St Ives, Cornwall

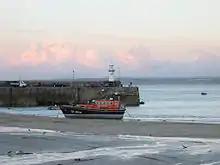
The harbour and the lifeboat

St Ives railway station is linked to the Paddington to Penzance main rail route via the St Ives branch line which runs frequent services from St Erth. The line was opened in 1877 by the St Ives branch railway, but became part of the Great Western Railway in 1878. Before 2019, the park & ride facility for visitors to St Ives ran from Lelant Saltings railway station. The station had been opened on 27 May 1978 specifically for this purpose. After development works at St Erth station in 2019 to improve transport links, the park and ride was moved there. The branchline also links the St Ives to nearby Carbis Bay and Lelant.